Birla Institute of Technology, Mesra

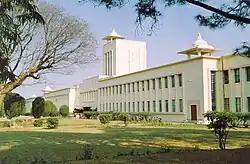

The Birla Institute of Technology was established in 1955 at Mesra by industrialist and philanthropist B. M. Birla. The institute was affiliated with Patna University until 1960, and then with Ranchi University. In 1986 BIT was elevated to the status of a deemed university under section 3 of the "University Grants Commission Act, 1956".